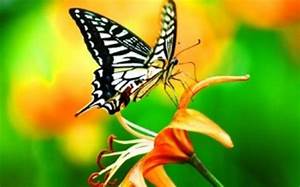
Label: farfalla